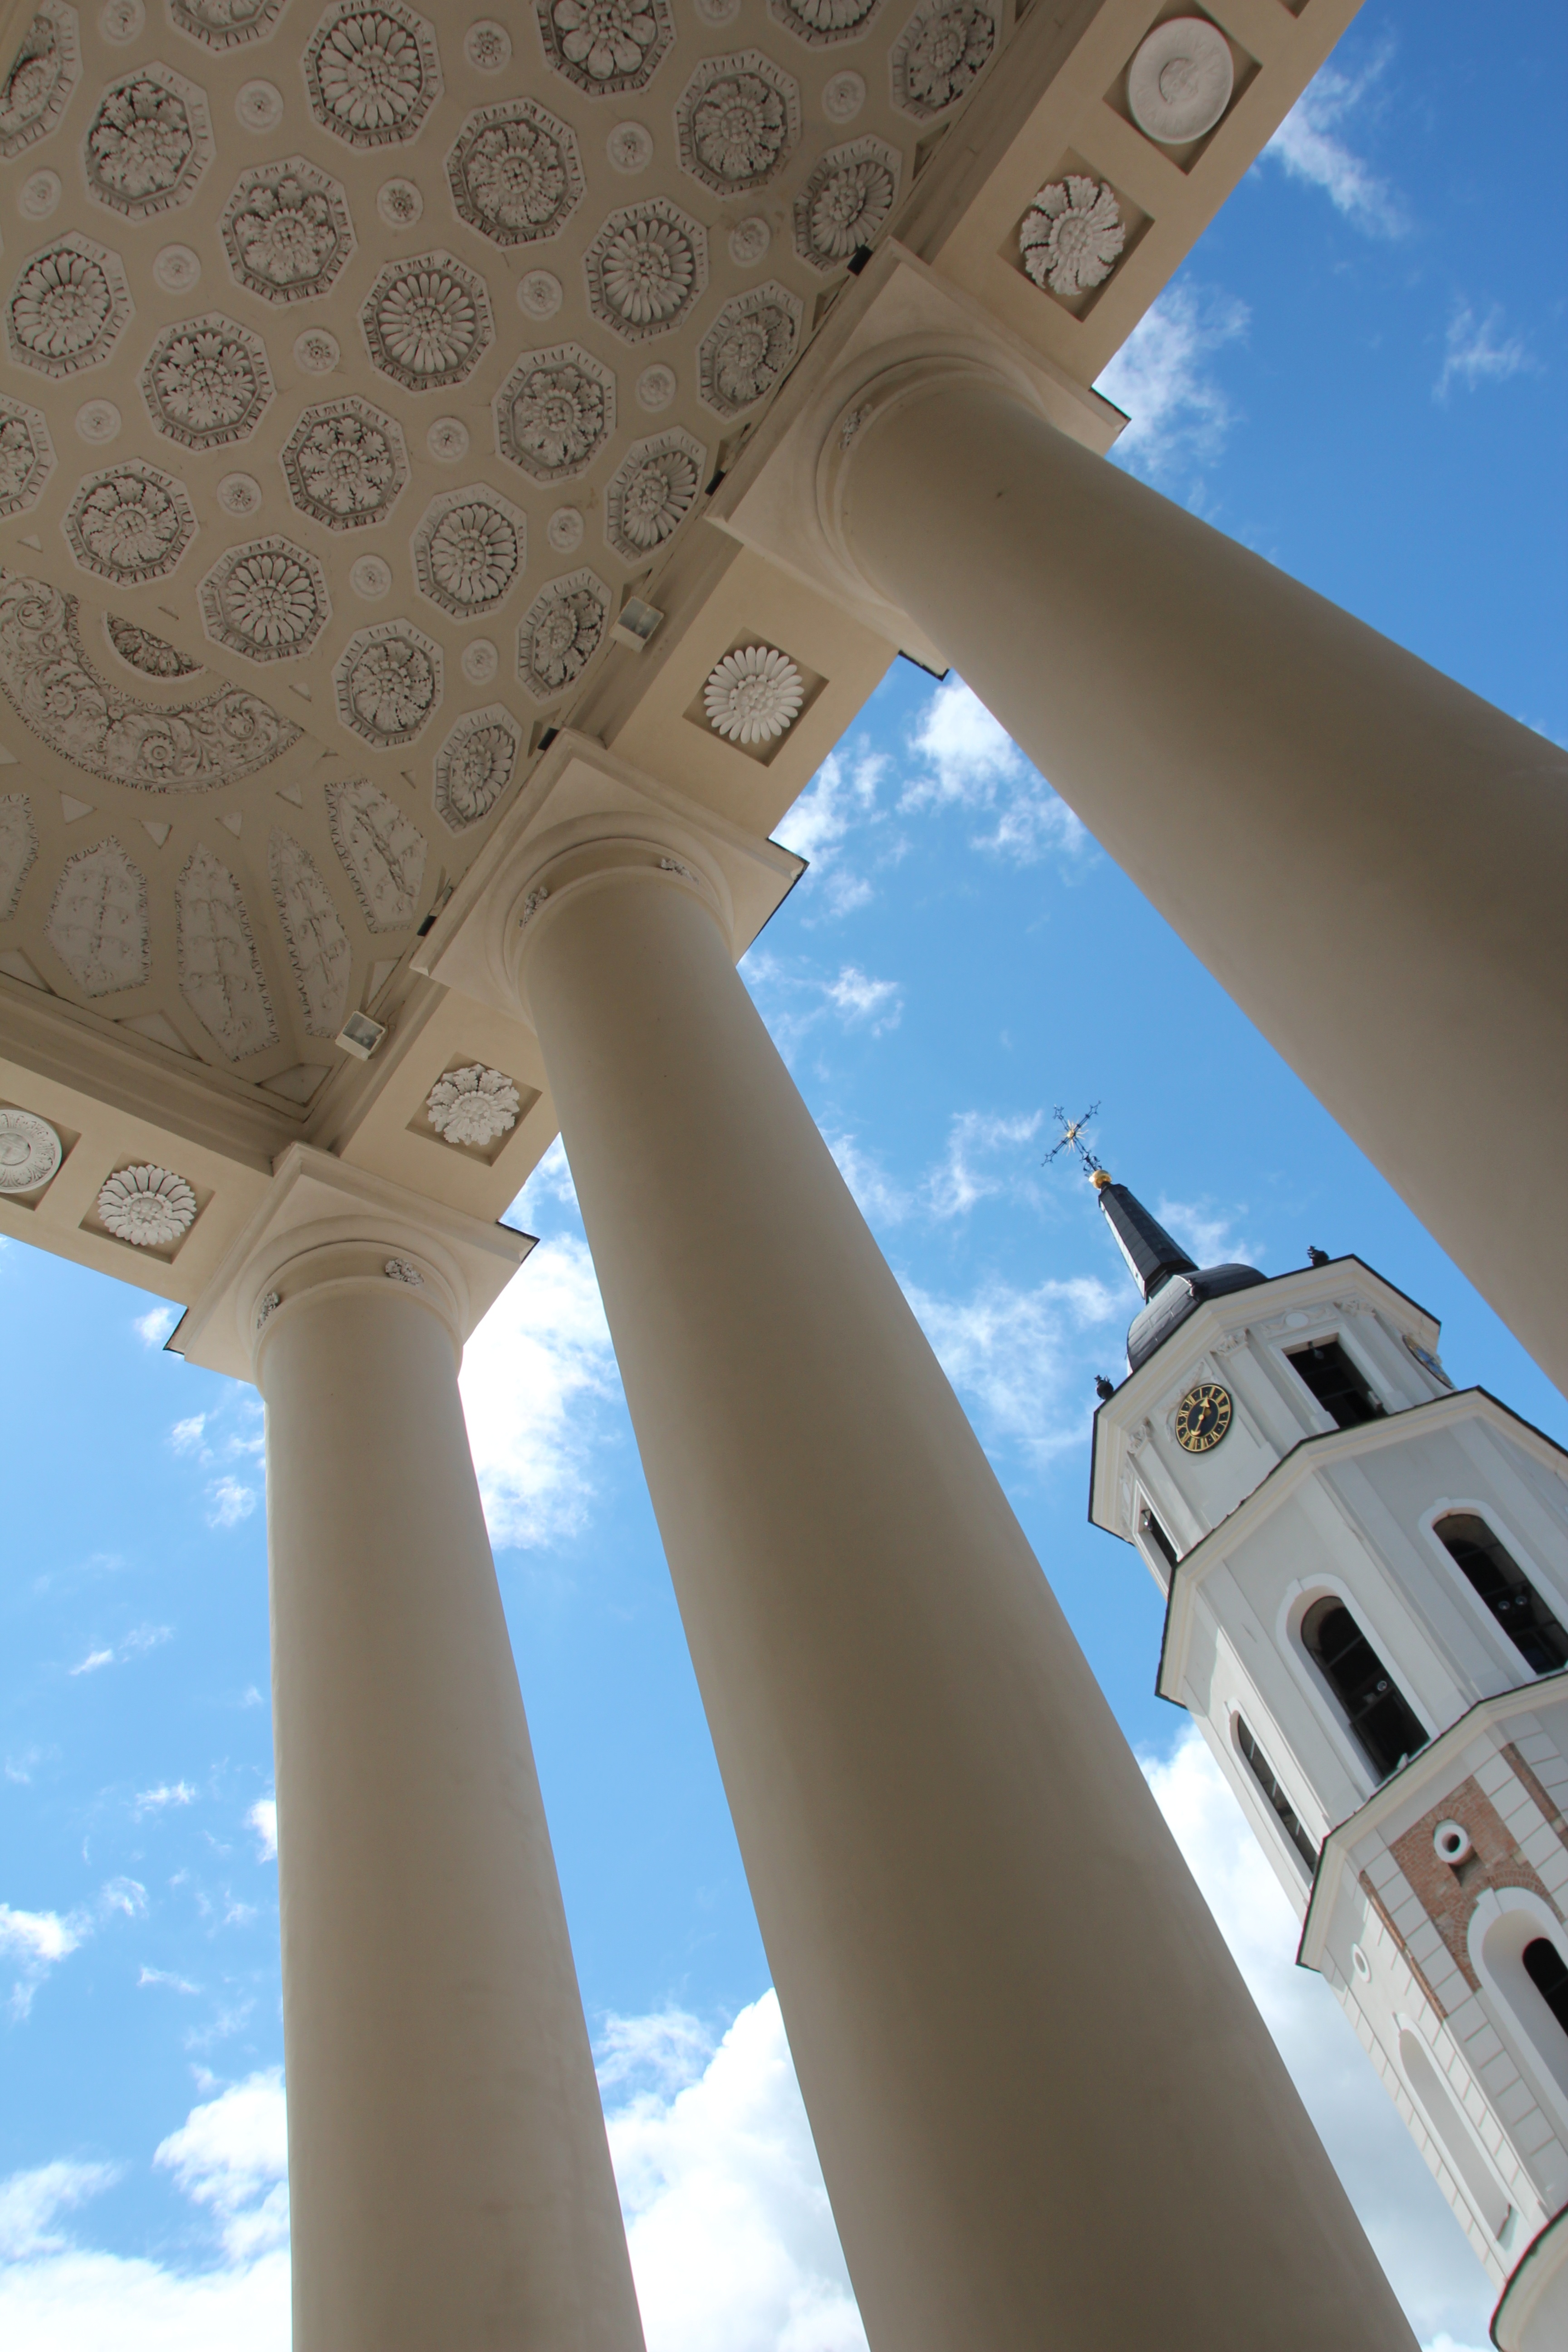
vehicle, tower, blue, church, cathedral, lighting, lithuania, vilnius, screenshot, archbishop, baltic states, atmosphere of earth